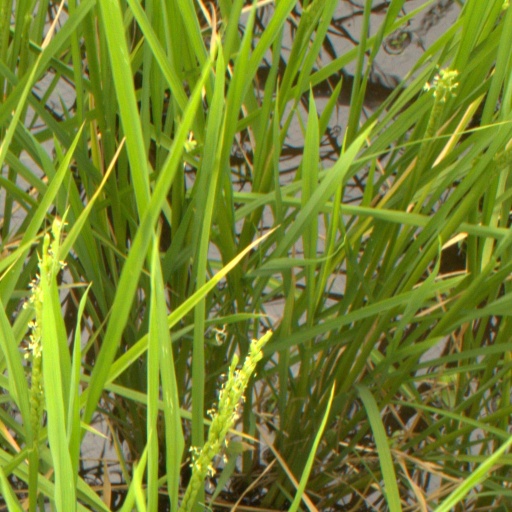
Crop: rice